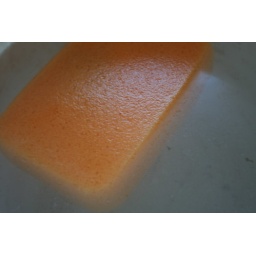
orange sponge in a bucket full of water at a construction site.